Willem Nicolaas Frederik Sibmacher Zijnen

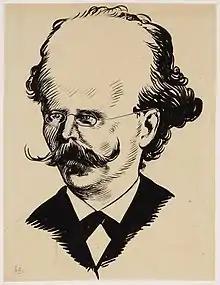

Willem Nicolaas Frederik Sibmacher Zijnen (20 May 1859 - 27 June 1926) was a Dutch journalist and increasingly, towards the end of his career, a music critic.